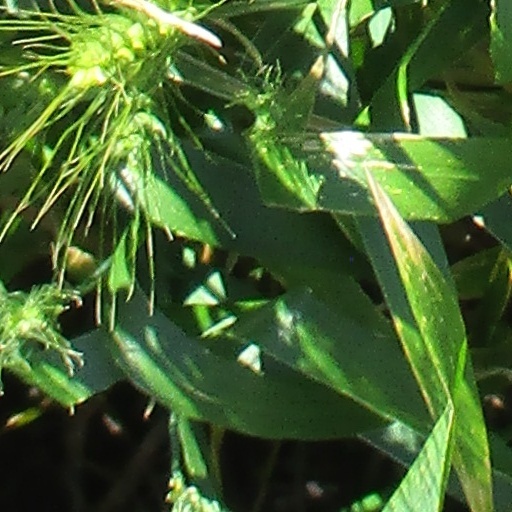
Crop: wheat